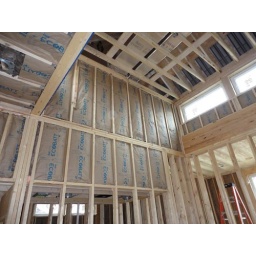
Insulation in the attic walls near the clerestory windows at the second floor.Photo by owner.